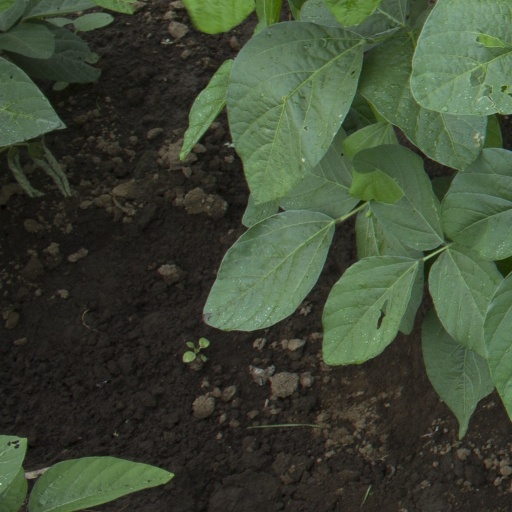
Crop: soybean